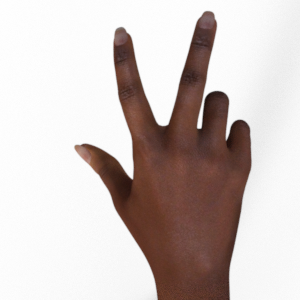
Label: scissors